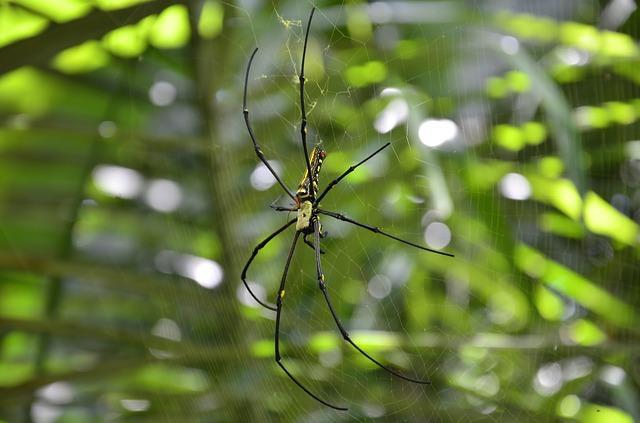
spider